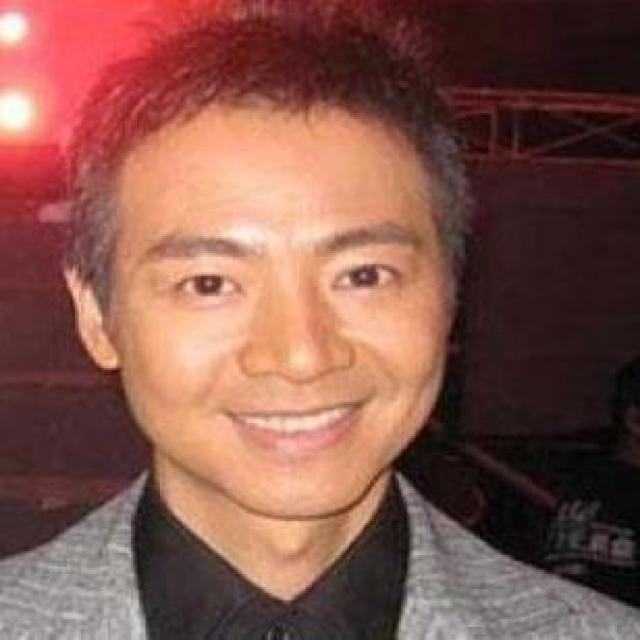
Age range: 21-44